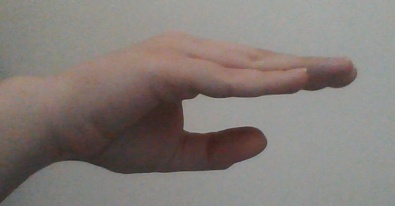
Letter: jeem